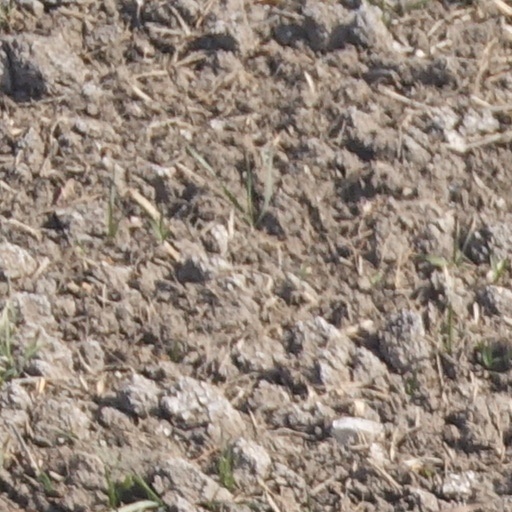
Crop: wheat